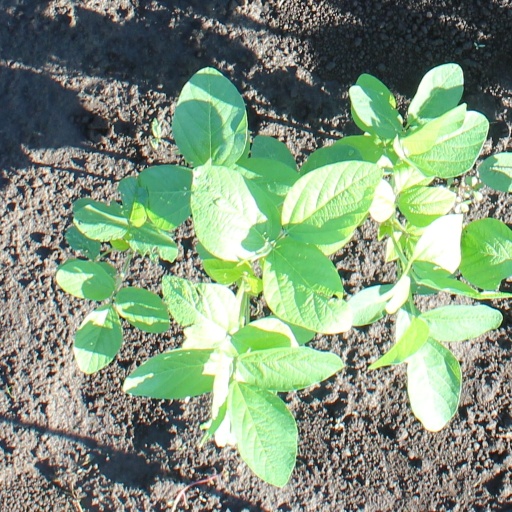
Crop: soybean